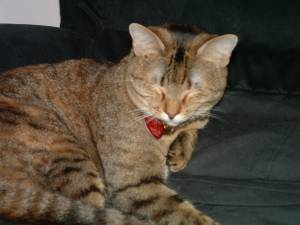
Breed: bengal